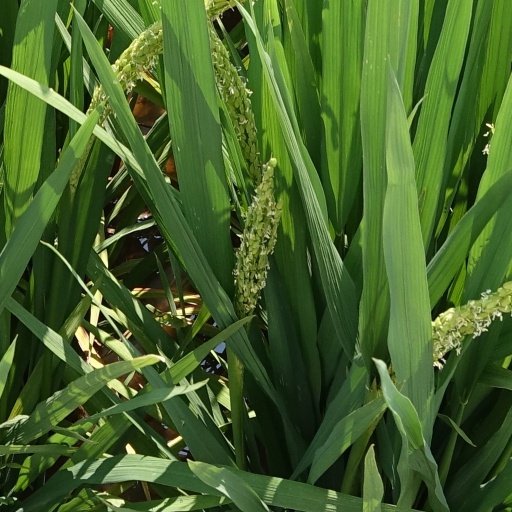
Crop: rice